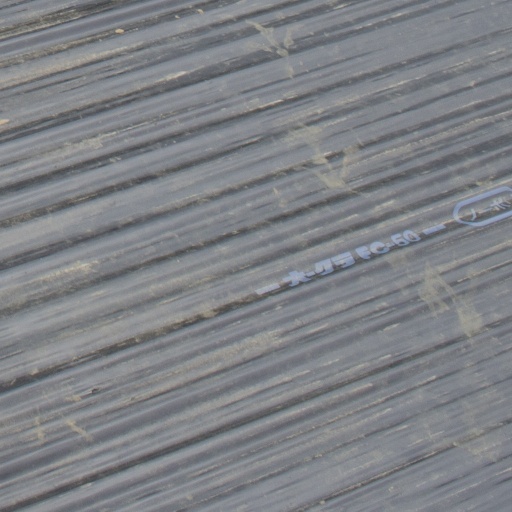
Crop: Jerusalem artichoke